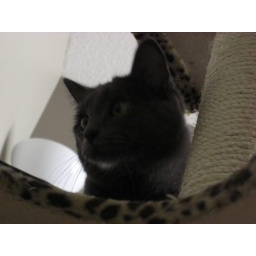
Loki playing around on the cat tree